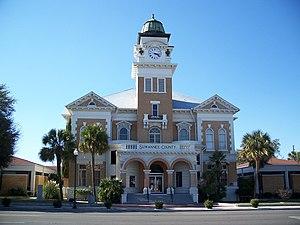
La ville de Live Oak est le siège du comté de Suwannee, dans l’État de Floride, aux États-Unis. Sa population s’élevait à 6 850 habitants lors du recensement de 2010, estimée à 6 965 habitants en 2016.